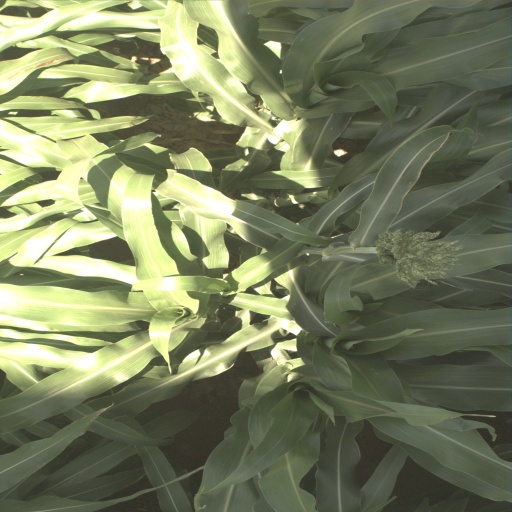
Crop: sorghum